Münster

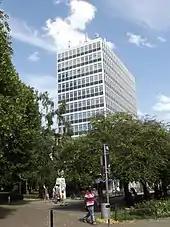
Signal-Iduna-Building, Servatiiplatz

Münster has a population of about 320,000 people. It is the 10th largest city in North Rhine-Westphalia and the 20th largest city in Germany. It is also the seventh largest German city by area at , and serves as the center of the Münster region (known as Münsterland in German). Considered one of the oldest German cities, Münster has been a major city since approximately 1000 AD. It first reached 100,000 inhabitants in 1948, and the population has continued to grow since the 1980s due to the popularity of the local university. Münster is also known for its bicycles, and some estimates suggest it has more bicycles than people. The city reached a population of 300,000 in 2014.